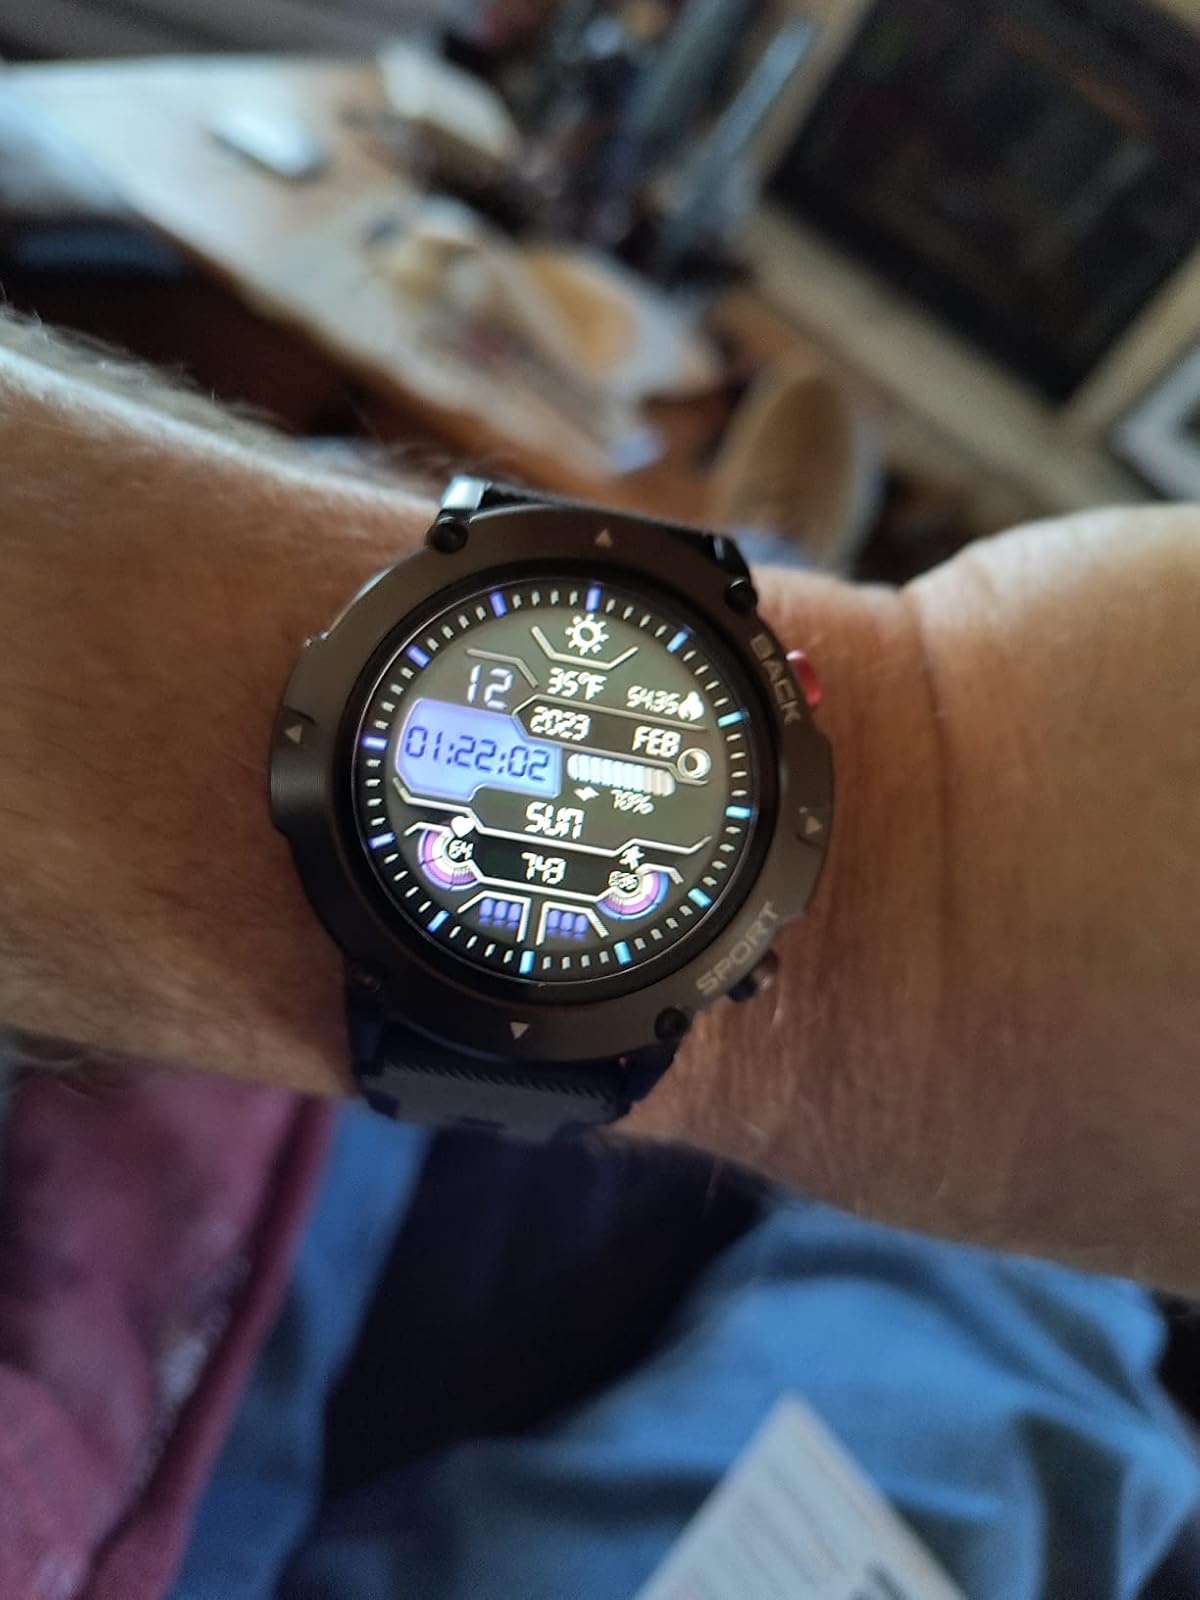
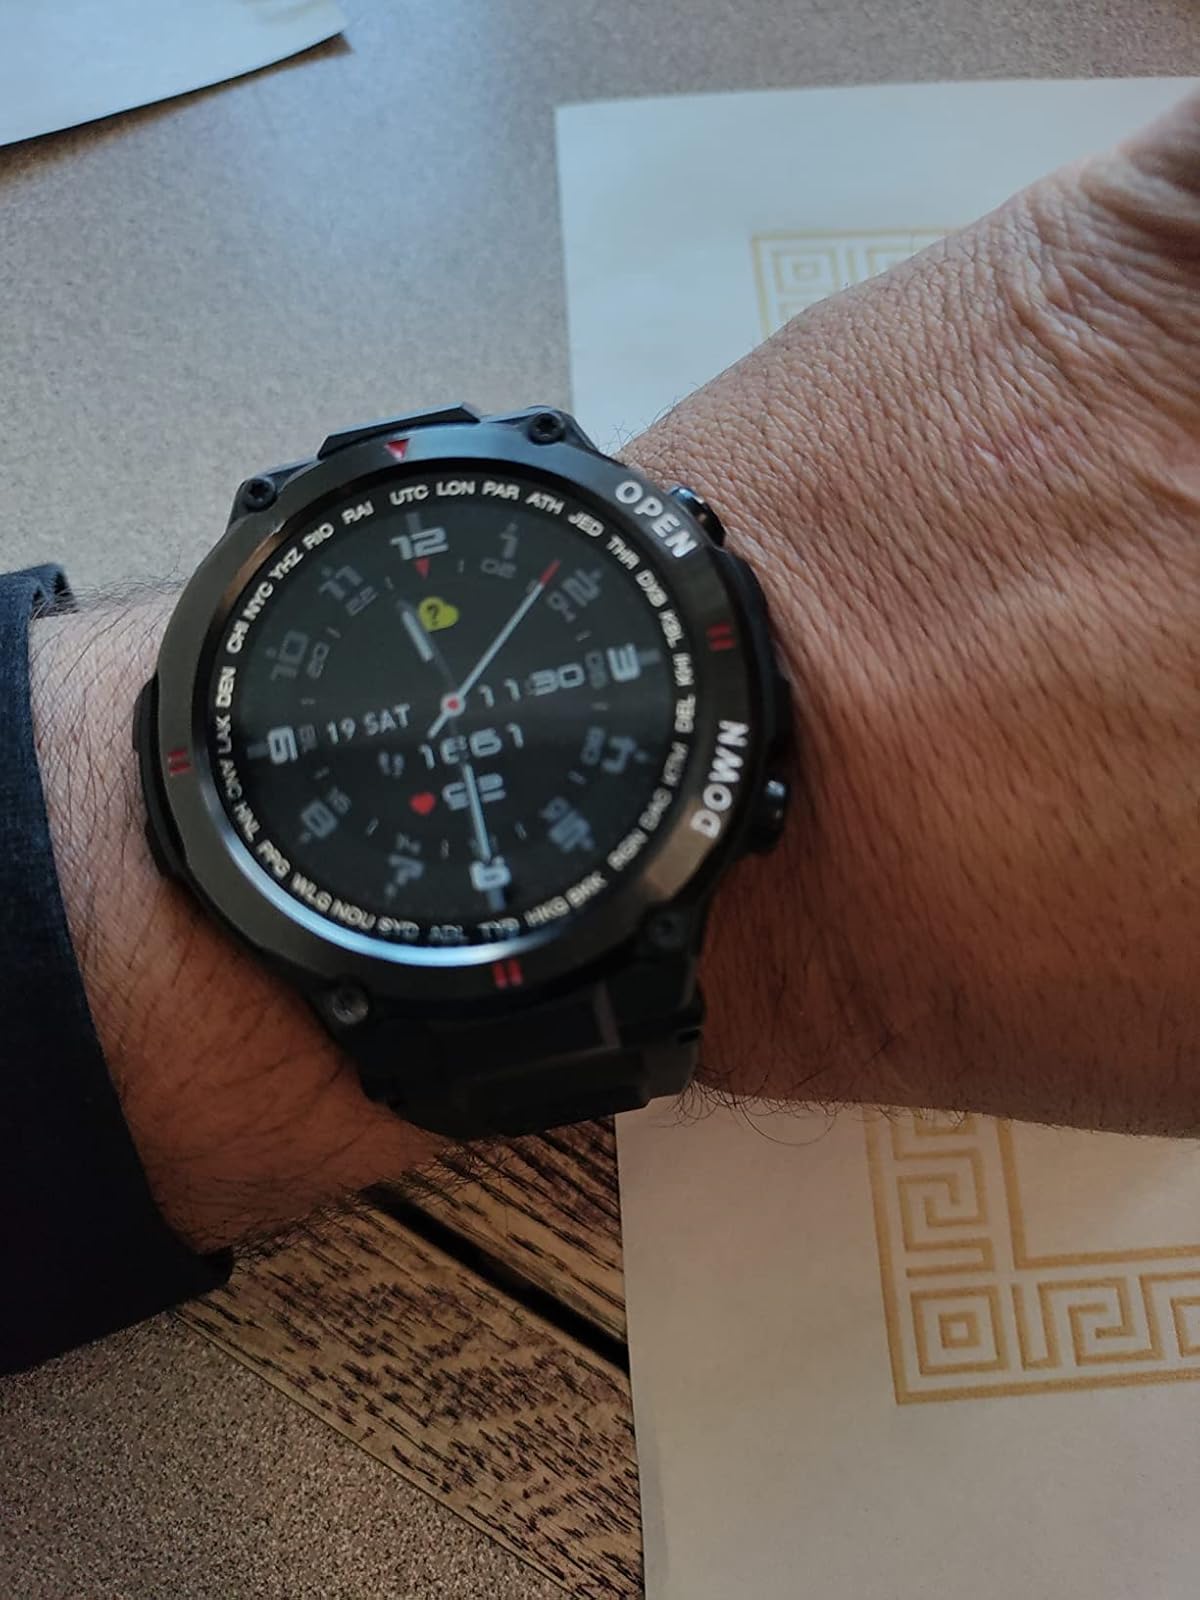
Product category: smartwatch
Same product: no